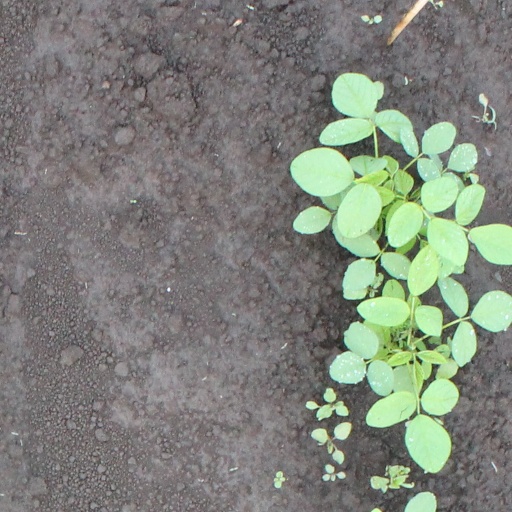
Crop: soybean